Affabre Concinui

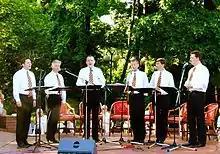
Concert of Affabre Concinui in Poznań, 15 July 2007 (from left to right: Robert Hylla, Leszek Marciniak, Przemysław Czekała, Piotr Lewandowski, Piotr Dziurla, Artur Hoffmann)

Affabre Concinui, also known as Affabre – The Chamber Singers, are a Polish a cappella vocal ensemble (sextet) founded in 1983 by alumni of two famous Polish choirs: Poznań Boys' Choir and Poznań Nightingales, inspired by the British ensemble The King's Singers. The name of the ensemble (Affabre Concinui) means in Latin "perfectly attuned" or "ideally harmonized", which is an artistic credo of the group. They quickly gained renown in Poland and many other countries.